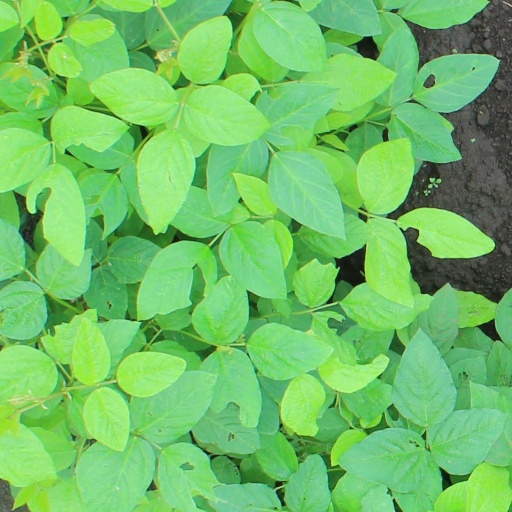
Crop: soybean